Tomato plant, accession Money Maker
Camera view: horizontal (90 deg, fisheye); turntable rotation: 330 degrees
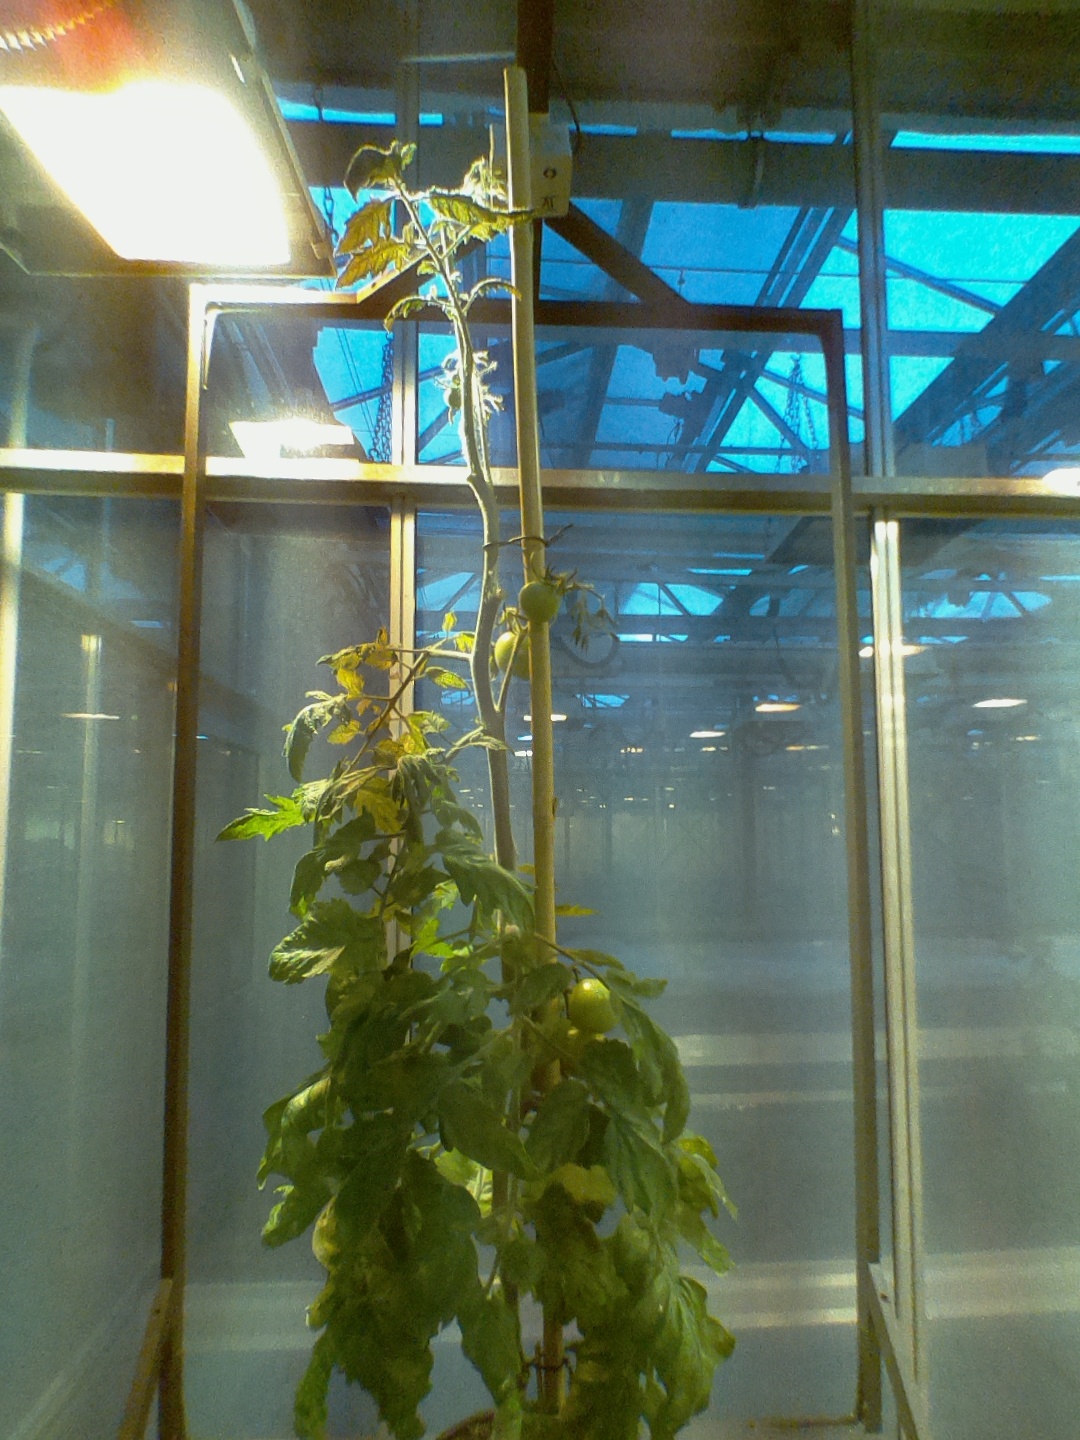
BBCH growth stage 77: 70%-80% of final fruit size